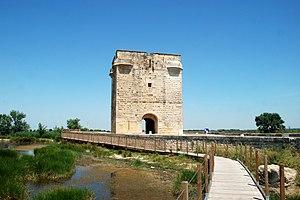
France - Gard - Tour Carbonnière
La tour Carbonnière est une tour de guet construite à la fin du XIIIᵉ siècle pour protéger la ville fortifiée d'Aigues-Mortes, dans le département français du Gard en région Occitanie.
Aigues-Mortes, en occitan Aigas-Mòrtas, en provençal Aigua Morta, est une commune française située dans la pointe sud du département du Gard, en région Occitanie.